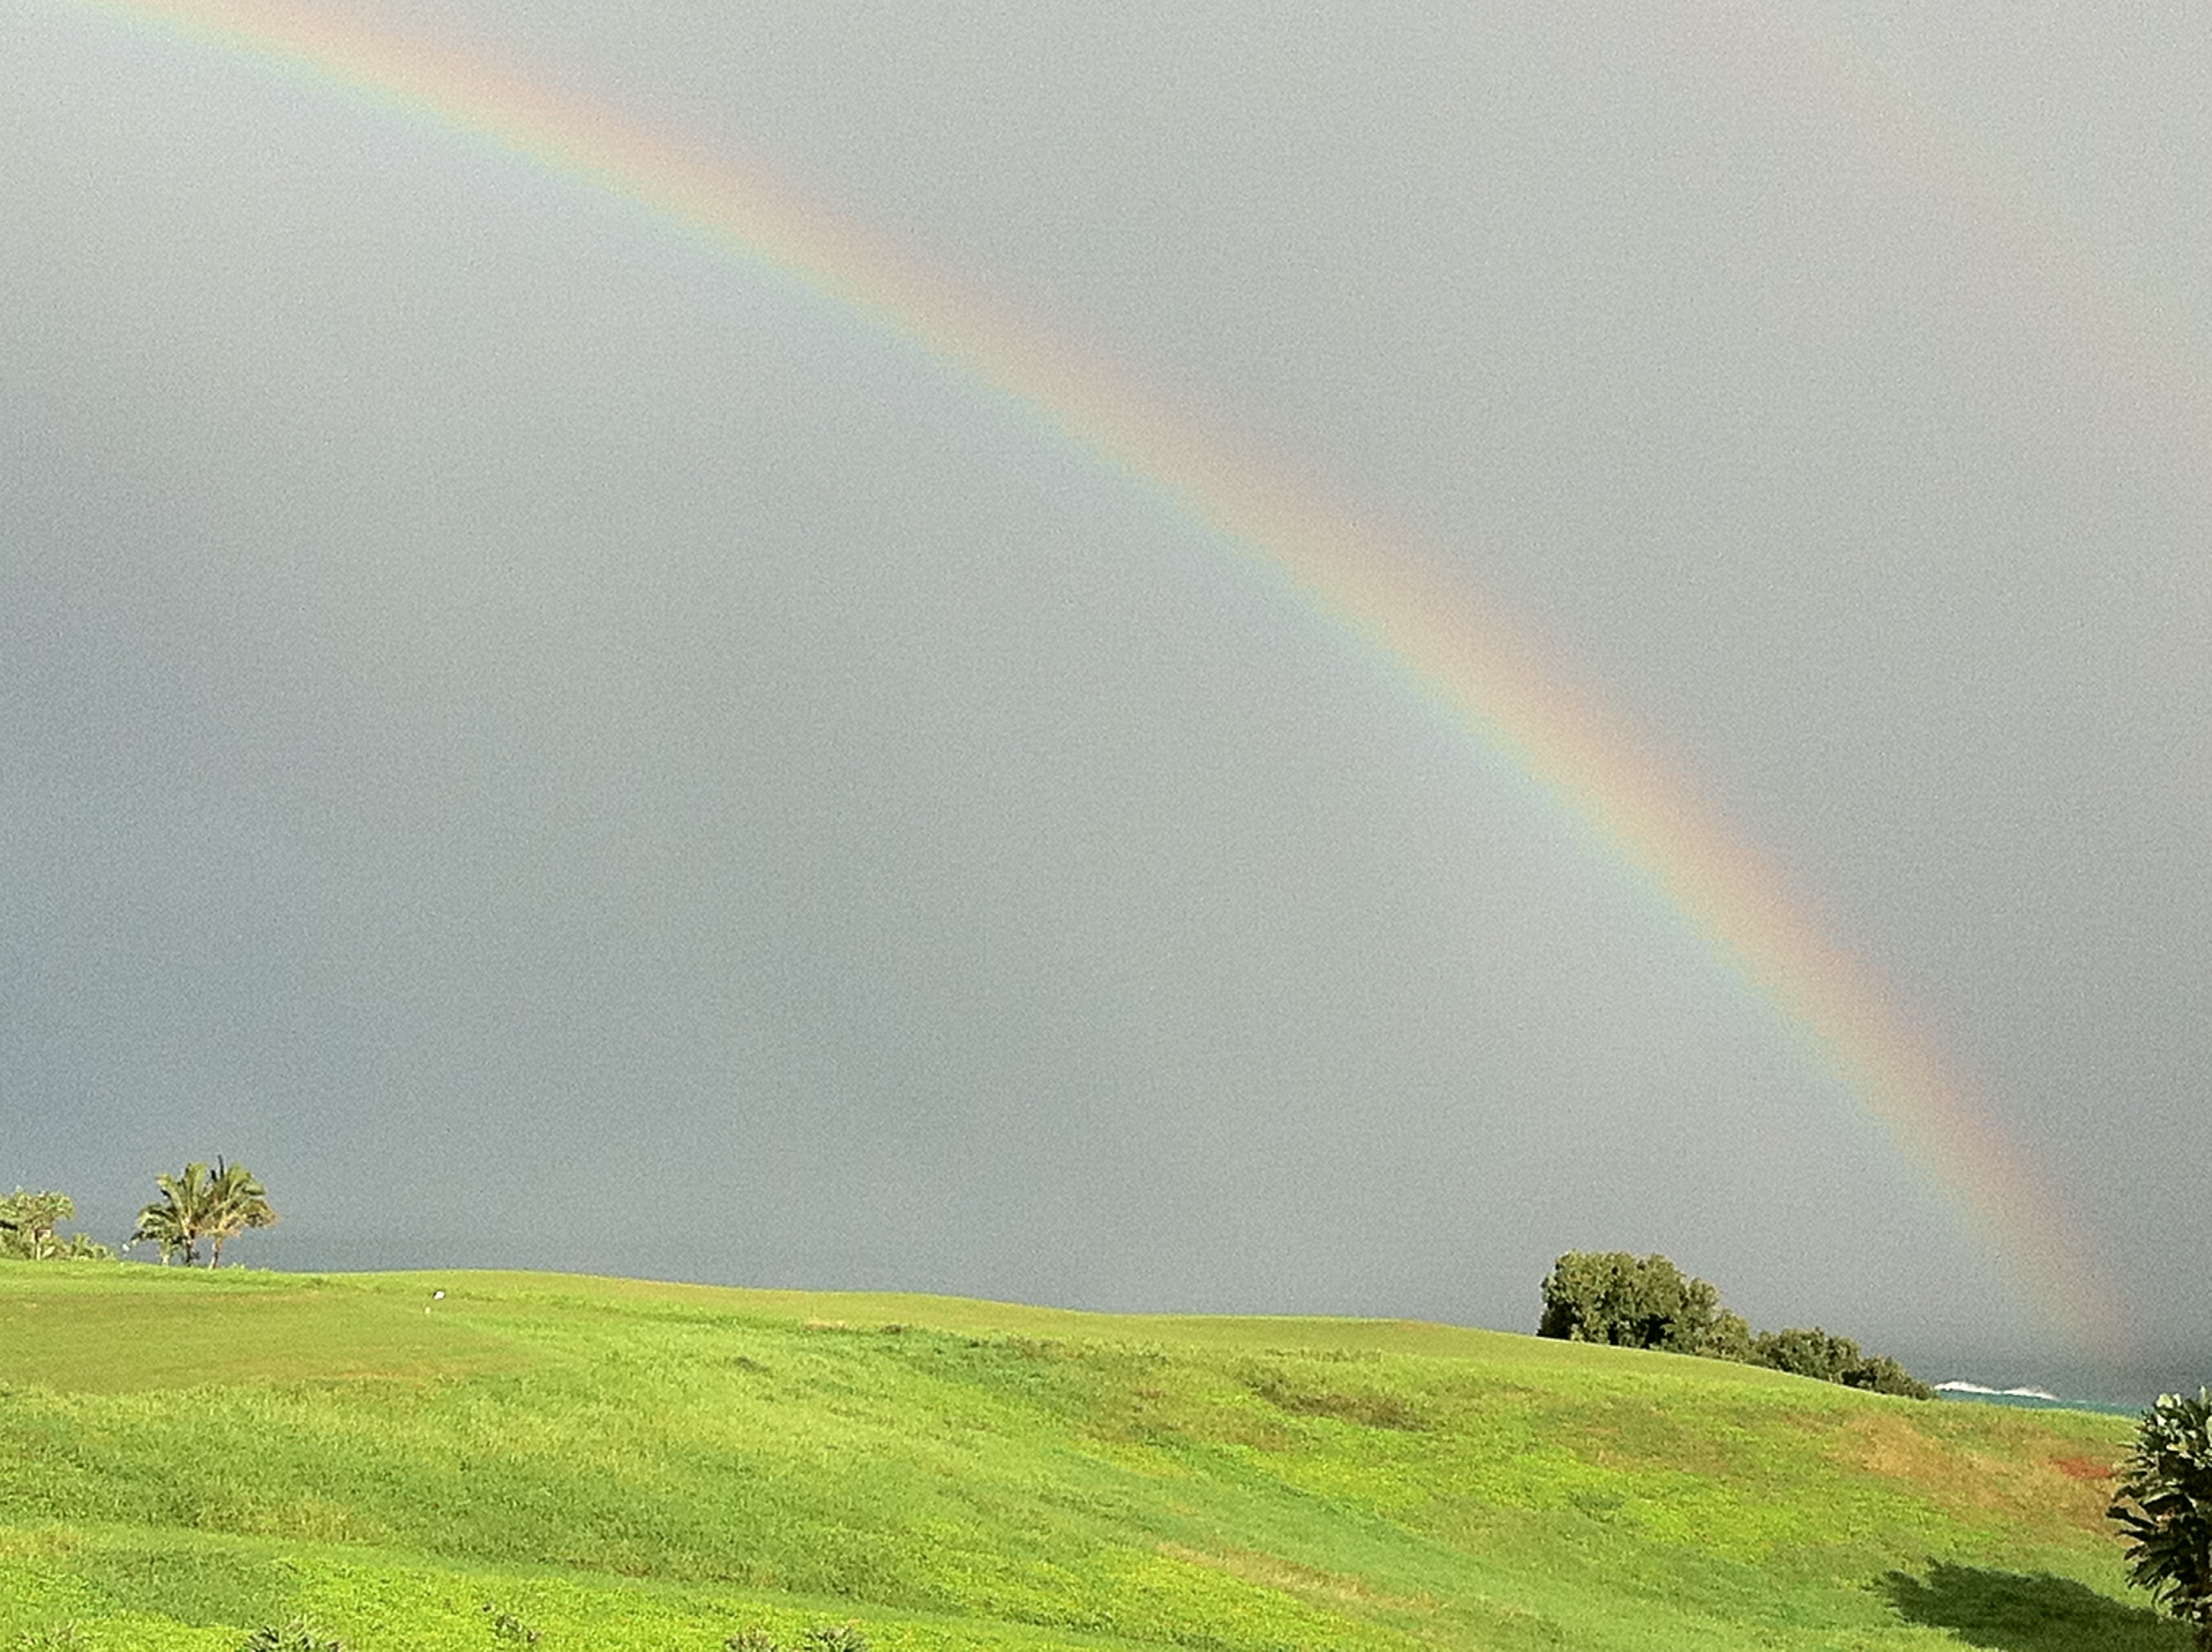
field, prairie, atmosphere, plain, rainbow, grassland, hawaiikauai, meteorological phenomenon, atmosphere of earth